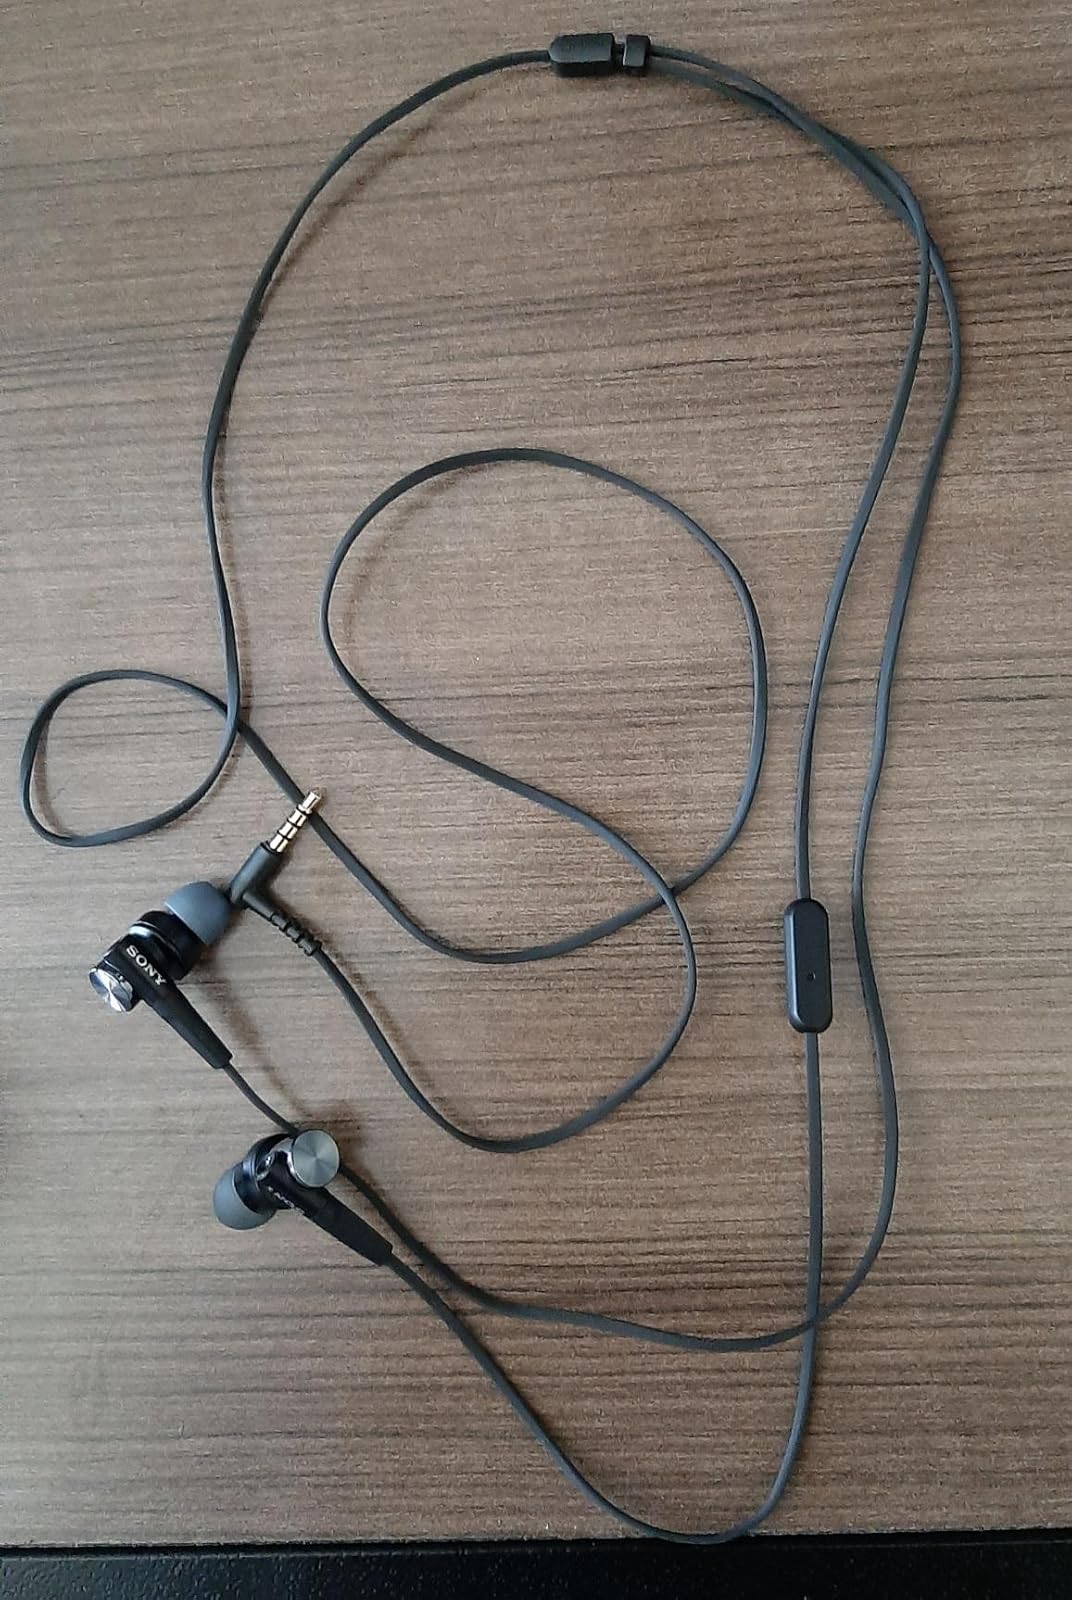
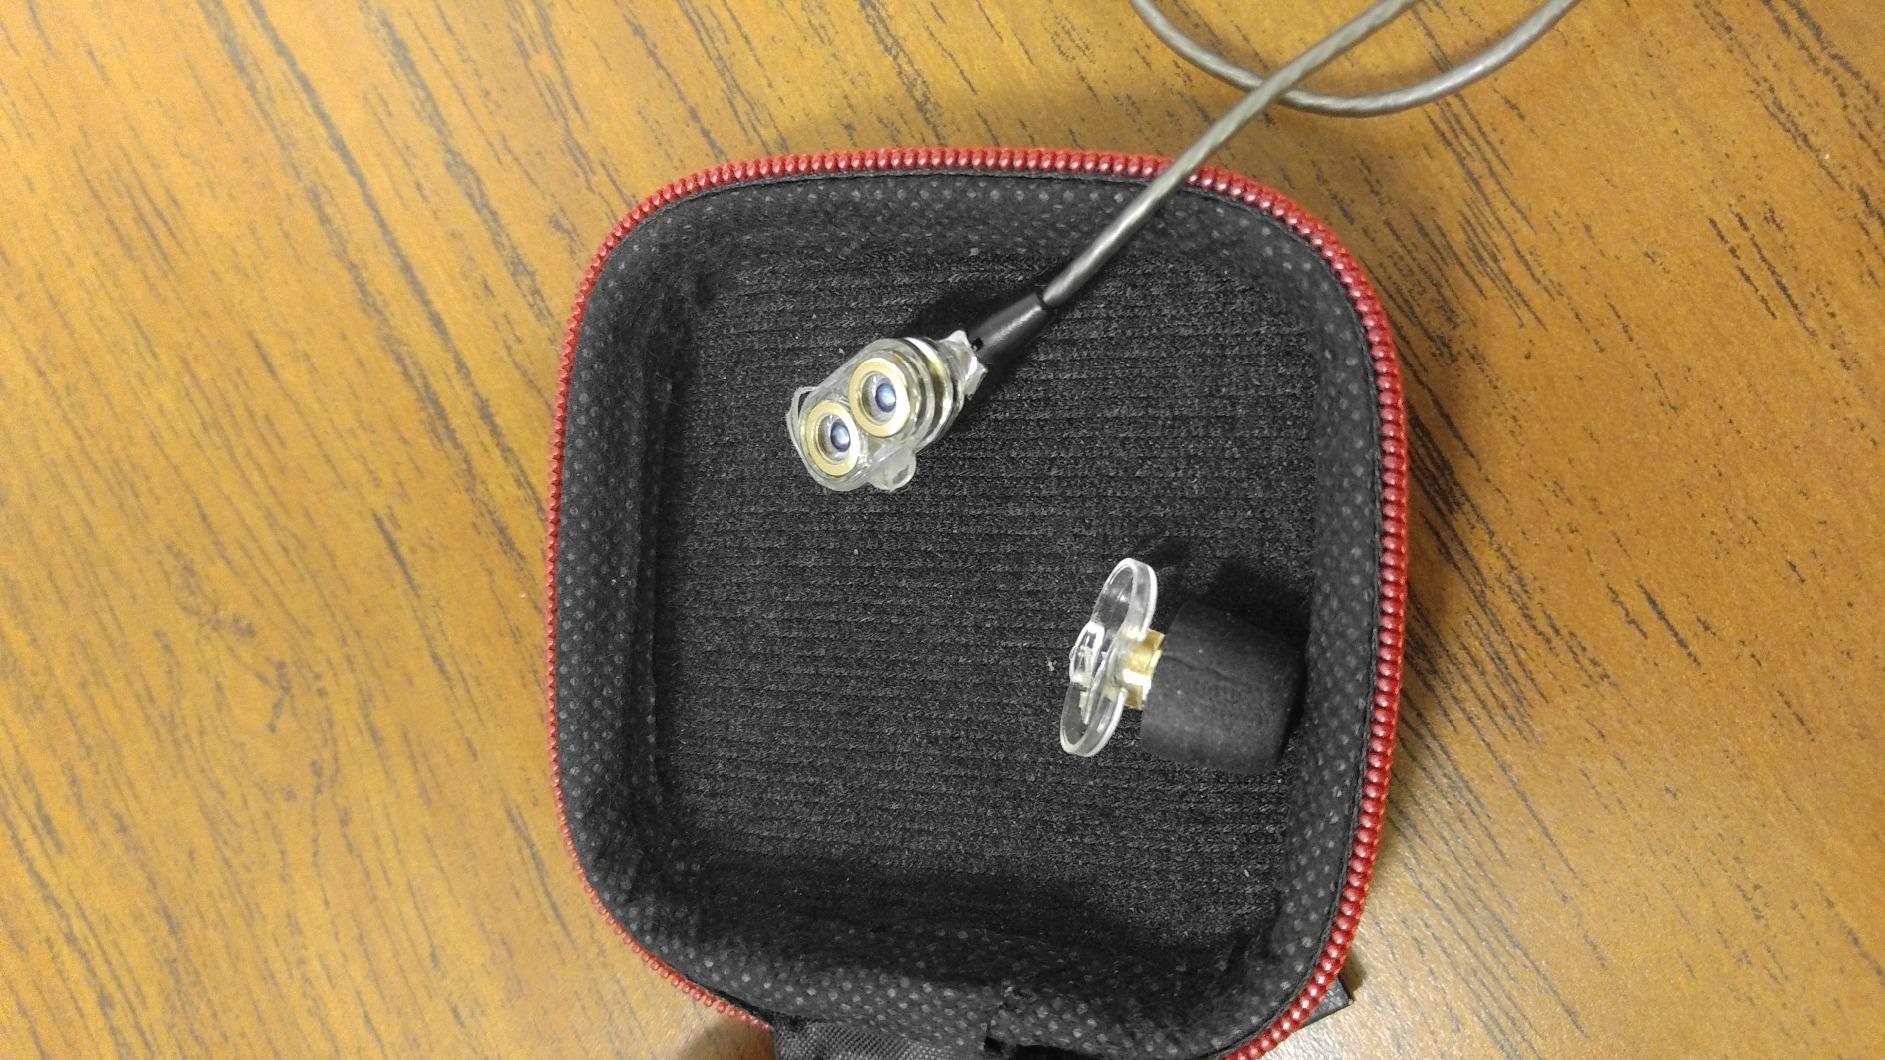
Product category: headphones
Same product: no